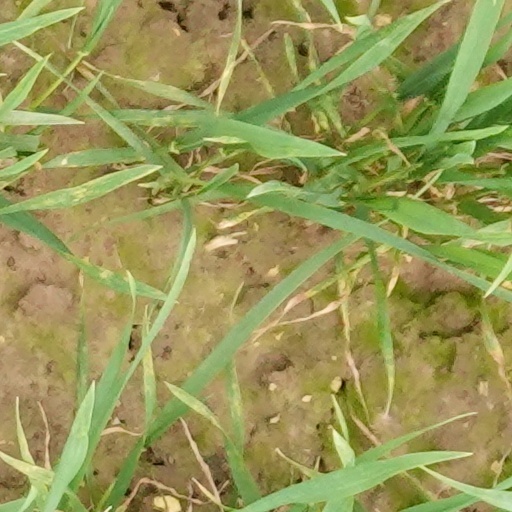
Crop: wheat